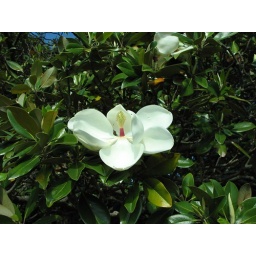
There are trees that contain these beautiful flowers all over the city. It's totally beautiful!